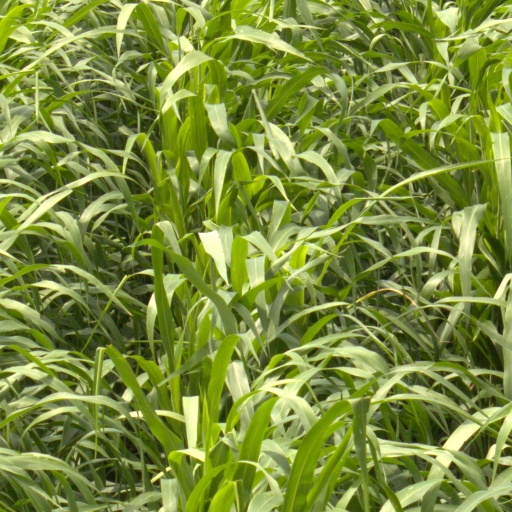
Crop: sorghum